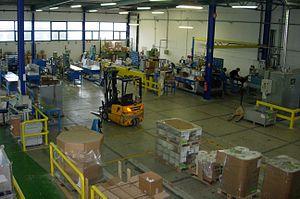
Extrudeuses dans un atelier de plasturgie.
Un octabin est un conteneur standardisé de grandes dimensions pour stocker par exemple des granulés de plastique, des légumes secs, des petites pièces ou autres produits secs. Il est fait d’un épais carton ondulé, double ou triple cannelure, avec en option un sac plastique polyéthylène interne. Il doit son nom à sa section octogonale qui est aussi la forme de son couvercle. Bin en anglais signifie conteneur, boîte. Généralement sa base mesure de 100 × 100 cm à 120 × 120 cm et sa hauteur varie de 50 à 200 cm. Sa capacité est d’environ 1 000 kg mais les grandes unités peuvent stocker jusqu'à 1 700 kg. Il est utilisé soit en l’inclinant, soit en ouvrant un trou sur le côté, soit par aspiration, soit par gravité grâce à une « chaussette » qu'on fait sortir par-dessous.